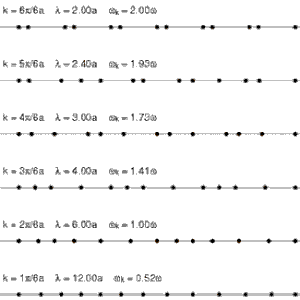
Fonon
Normal modes af vibrationer som udbreder sig gennem et krystal. Bevægelses amplituden er blevet overdrevet for at lette opfattelsen af den; i et virkeligt krystal er bevægelsen typisk meget mindre end gitterafstanden.
Indenfor fysik er en fonon en kollektiv eksitation i en periodisk, elastisk arrangement af atomer eller molekyler i kondenseret stof, såsom faststof og nogle væsker. Ofte refereres de til som kvasipartikler,